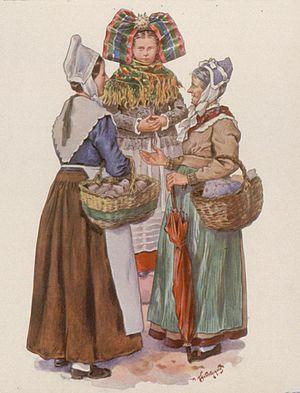
Costumes traditionnels des femmes alsacienne de Schleithal et de Bitschhoffen.
Paul Adolphe Kauffmann dit aussi Peka est un illustrateur français.